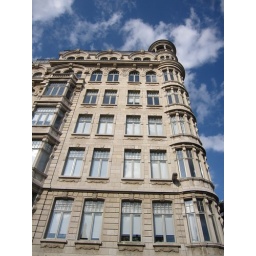
Art nouveau-building 1920-1925 by architect F. Van Rompaey. Front. Art nouveau-appartementsgebouw van 1920-1925 door architect F. Van Rompaey in de Oostenstraat, Zurenborg-wijk. Gevelpartij